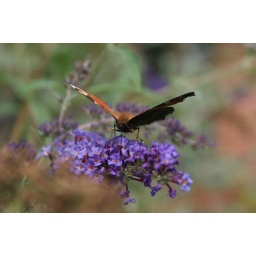
Figured I'd post one taken in a not so popular/common angle. On the butterfly plant in Mom's garden.